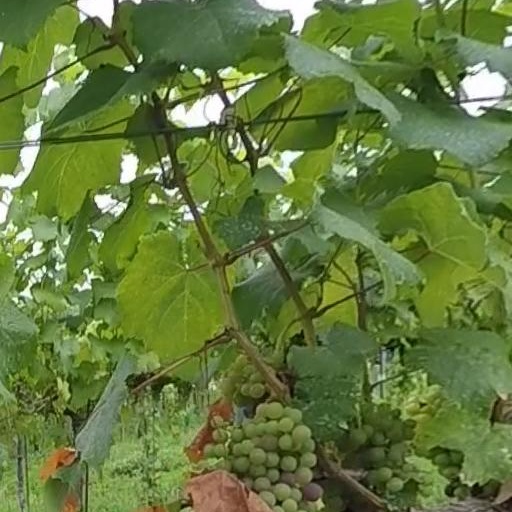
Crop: grape